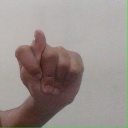
अक्षर: ट